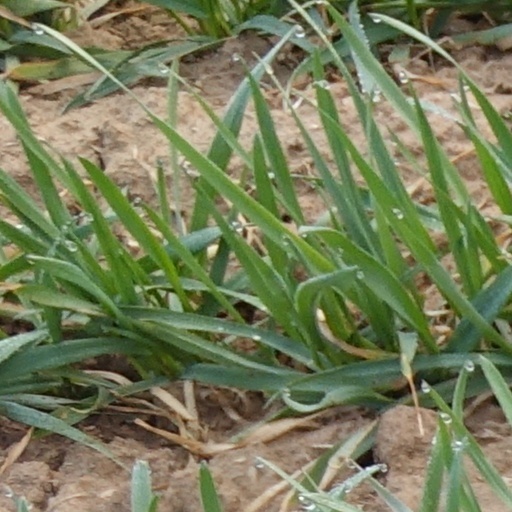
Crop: wheat